Soyuz TMA-02M

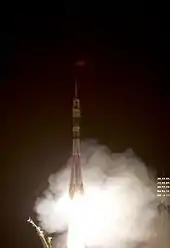
The Soyuz TMA-02M rocket launches from the Baikonur Cosmodrome carrying Volkov, Fossum and Furukawa to the International Space Station.

Soyuz TMA-02M is the second mission using the upgraded Soyuz-TMA-M spacecraft, which has a modernised flight control system and reduced mass. TMA-02M is the second and last flight development test. The third flight (Soyuz TMA-03M) will be a qualification test and will conclude the flight testing programme. The spacecraft was designed and manufactured by Energia, the largest company of the Russian space industry.